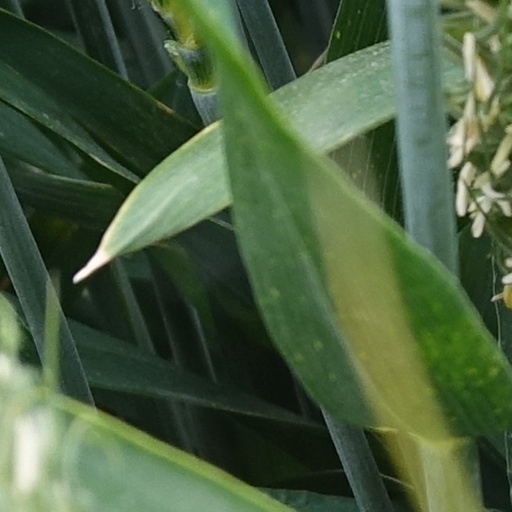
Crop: wheat